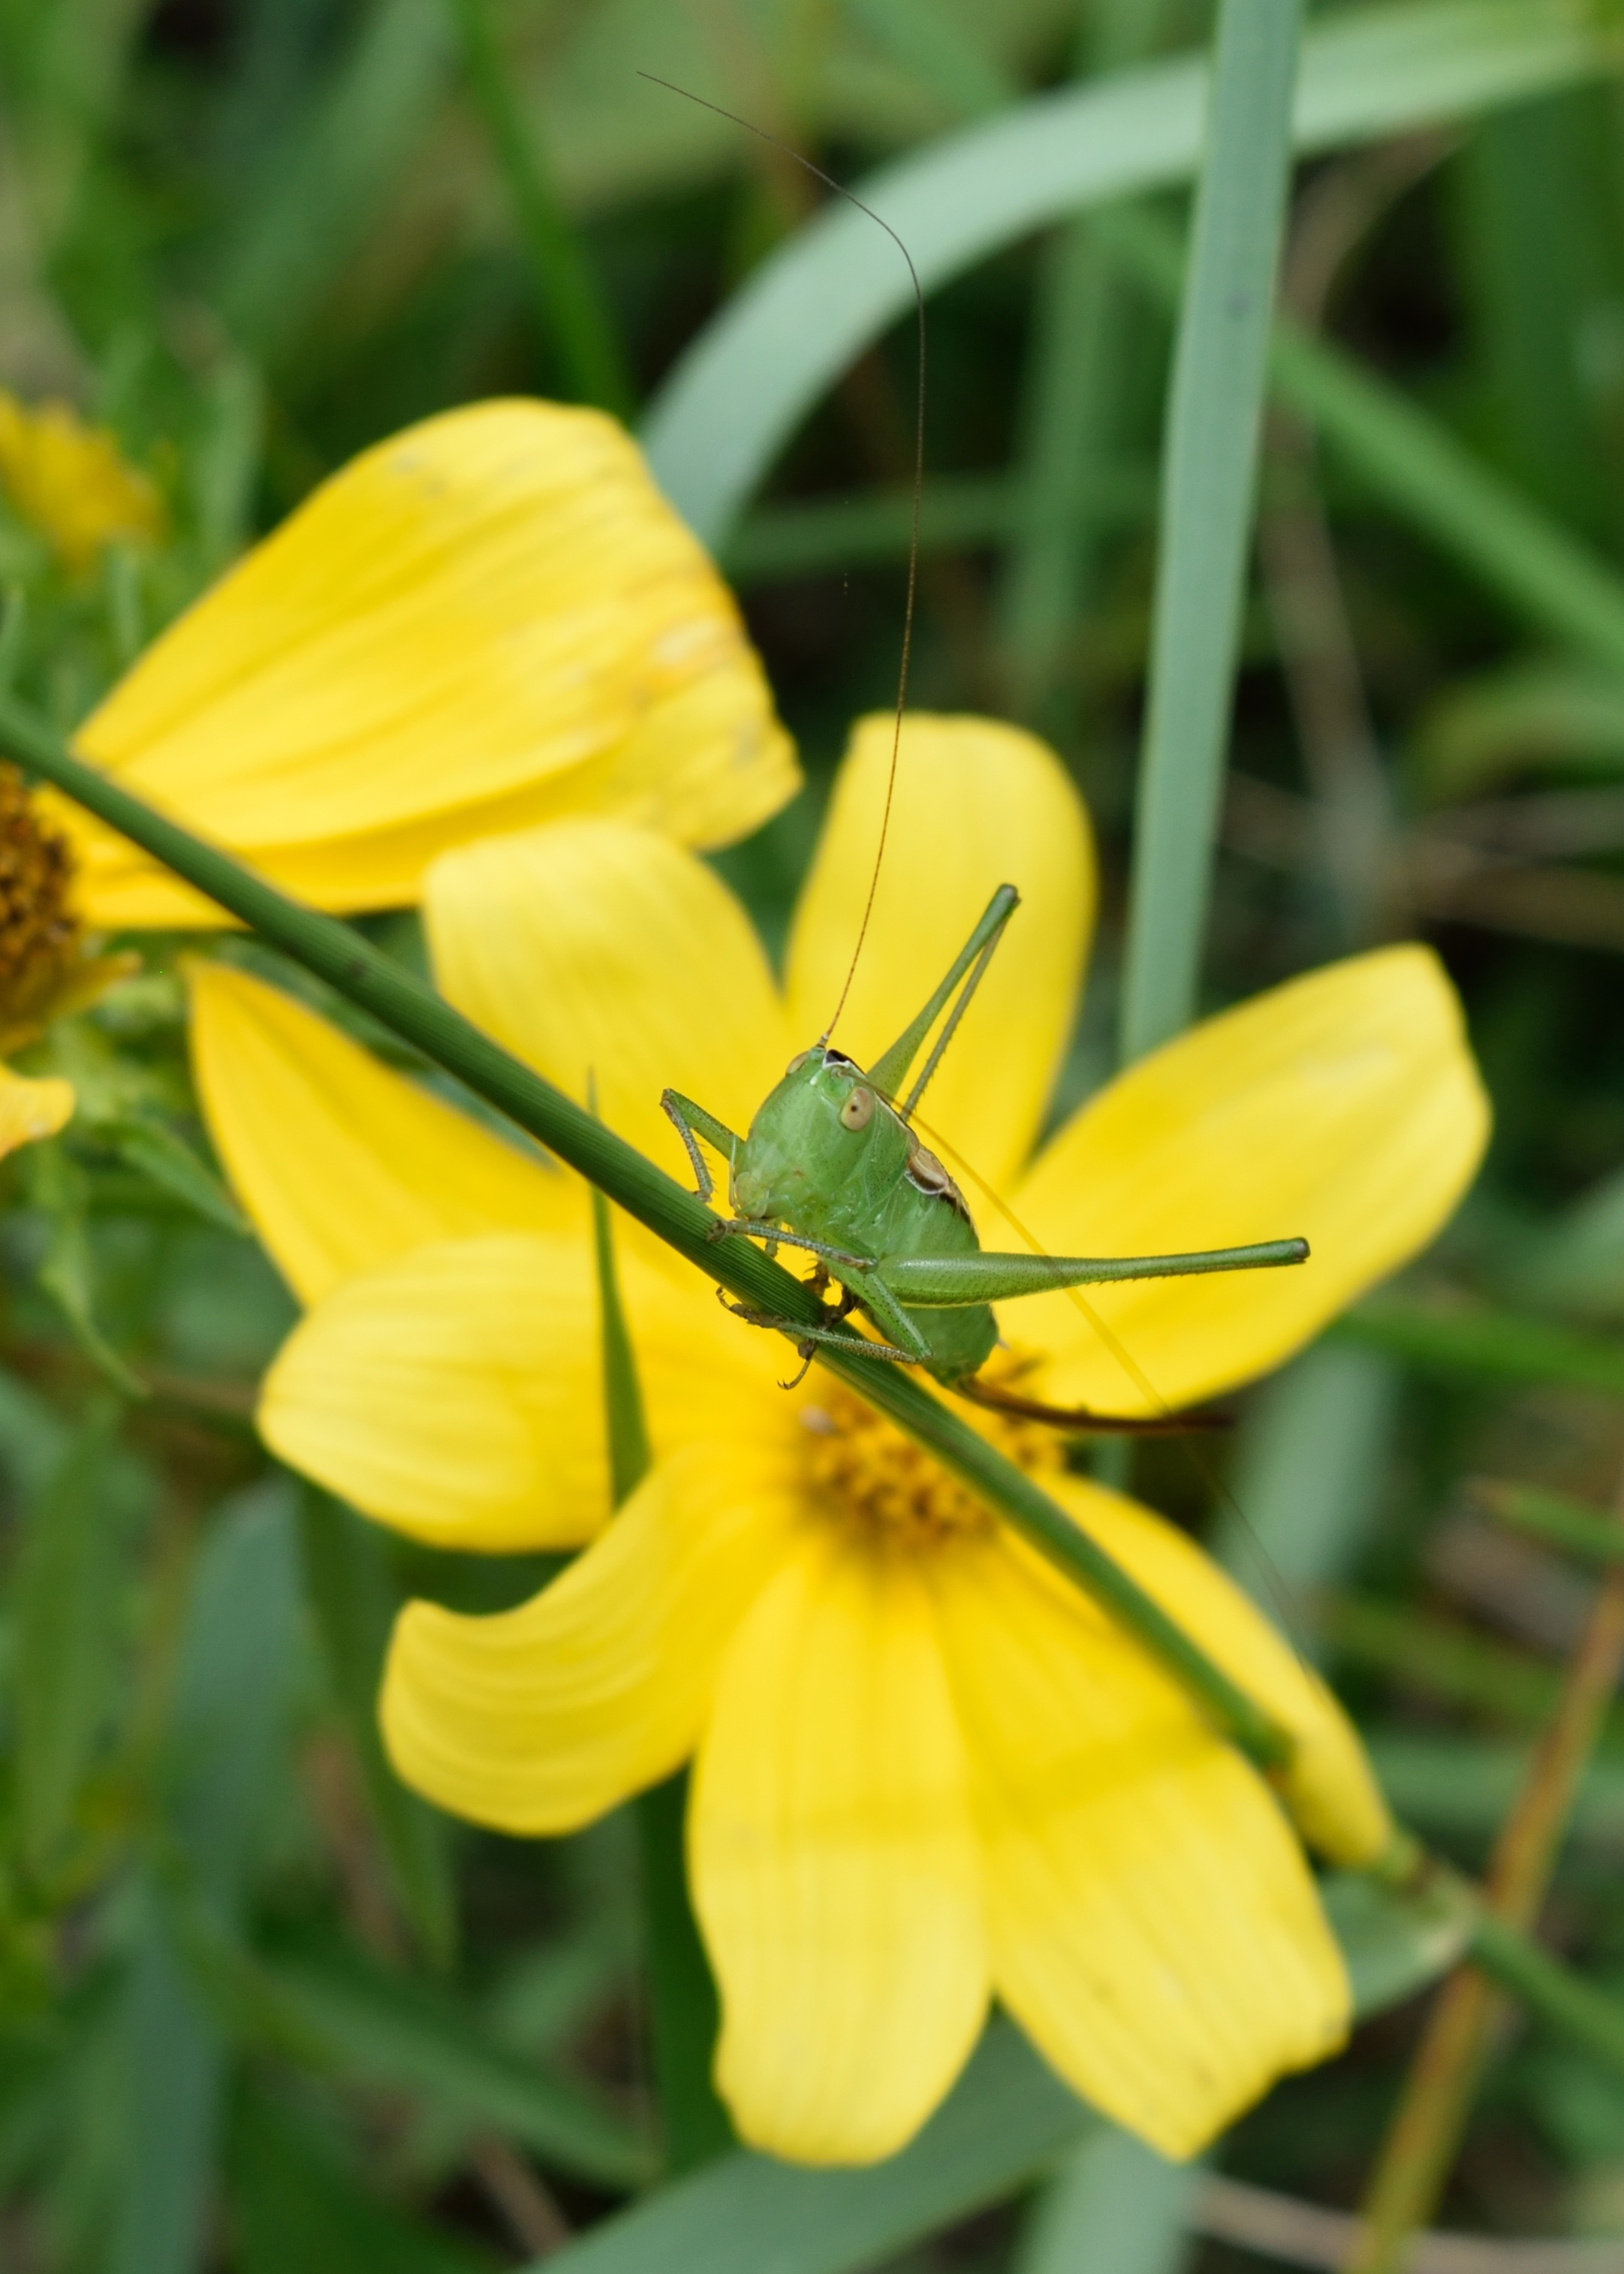
nature, grass, plant, meadow, flower, animal, wildlife, antenna, green, insect, bug, botany, yellow, flora, fauna, invertebrate, wildflower, bee, grasshopper, nectar, hopper, macro photography, flowering plant, honey bee, land plant, membrane winged insect